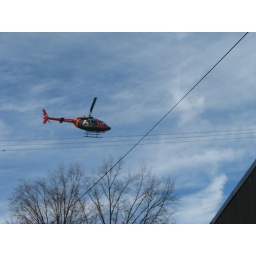
Low flying helicopter - flying over train on tracks